Gold dredge

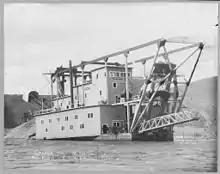
Gold Dredge, Klondike River, Canada, 1915

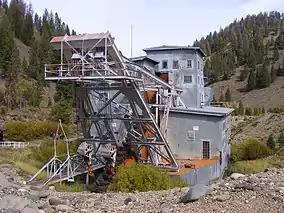
The Yankee Fork dredge near Bonanza, Idaho, which operated into the 1950s.

A gold dredge is a placer mining machine that extracts gold from sand, gravel, and dirt using water and mechanical methods. Original gold dredges were large, multi-story machines built in the first half of the 1900s. In modern times the term refers to small suction machines marketed as "gold dredges" to individuals seeking gold.